Sivakasi

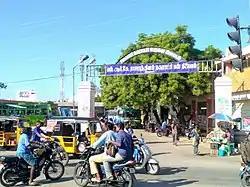

The Sivakasi municipality maintains of the road. The city has concrete road and bituminous road. A total of of state highways is maintained by the State Highways Department. Four major roads connect the city with Sattur, Virudhunagar, Srivilliputhur and Vembakottai; there are no bypass roads around the city. There are eight major intersections located across different parts in these major roads.